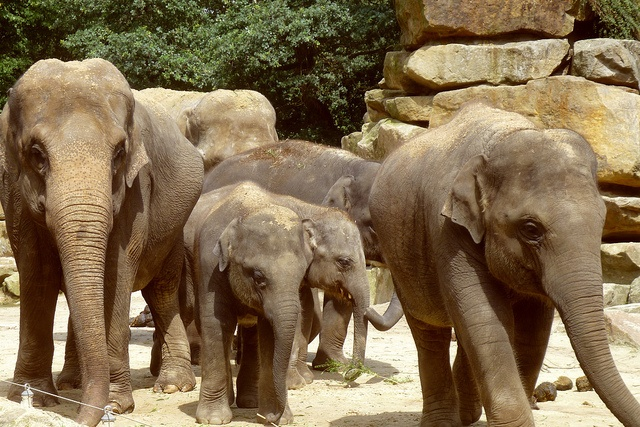
A herd of elephants move through their enclosure at the zoo.
several elephants walking on gravel at a zoo
Elephants stand in an enclosure with trees and a pile of rocks in the background.
A group of elephants of different sizes walking together on dirt with a rock formation and trees in the background.
a herd of elephants walking among the rocks